Nan gyi thohk
Also known as:
ja - Japanese: ナンジートゥッ
jv - Javanese: Nan gyi thoke
ko - Korean: 난지 톳
my - Burmese: နန်းကြီးသုပ်
th - Thai: น่านจี้โตะ
vi - Vietnamese: Nan gyi thoke
Category: noodle (rice noodle)
Cuisine: Burmese
Associated cuisines: Burmese
Area: Mandalay
Countries: Myanmar
Region: South Eastern Asia

The dish is made with thick round rice noodles mixed with specially prepared chicken curry and chili oil. The dish is garnished with toasted chickpea flour, sliced onions, chilis, crispy noodles, slices of hard-boiled egg, fish cakes, and zested with lime or lemon.

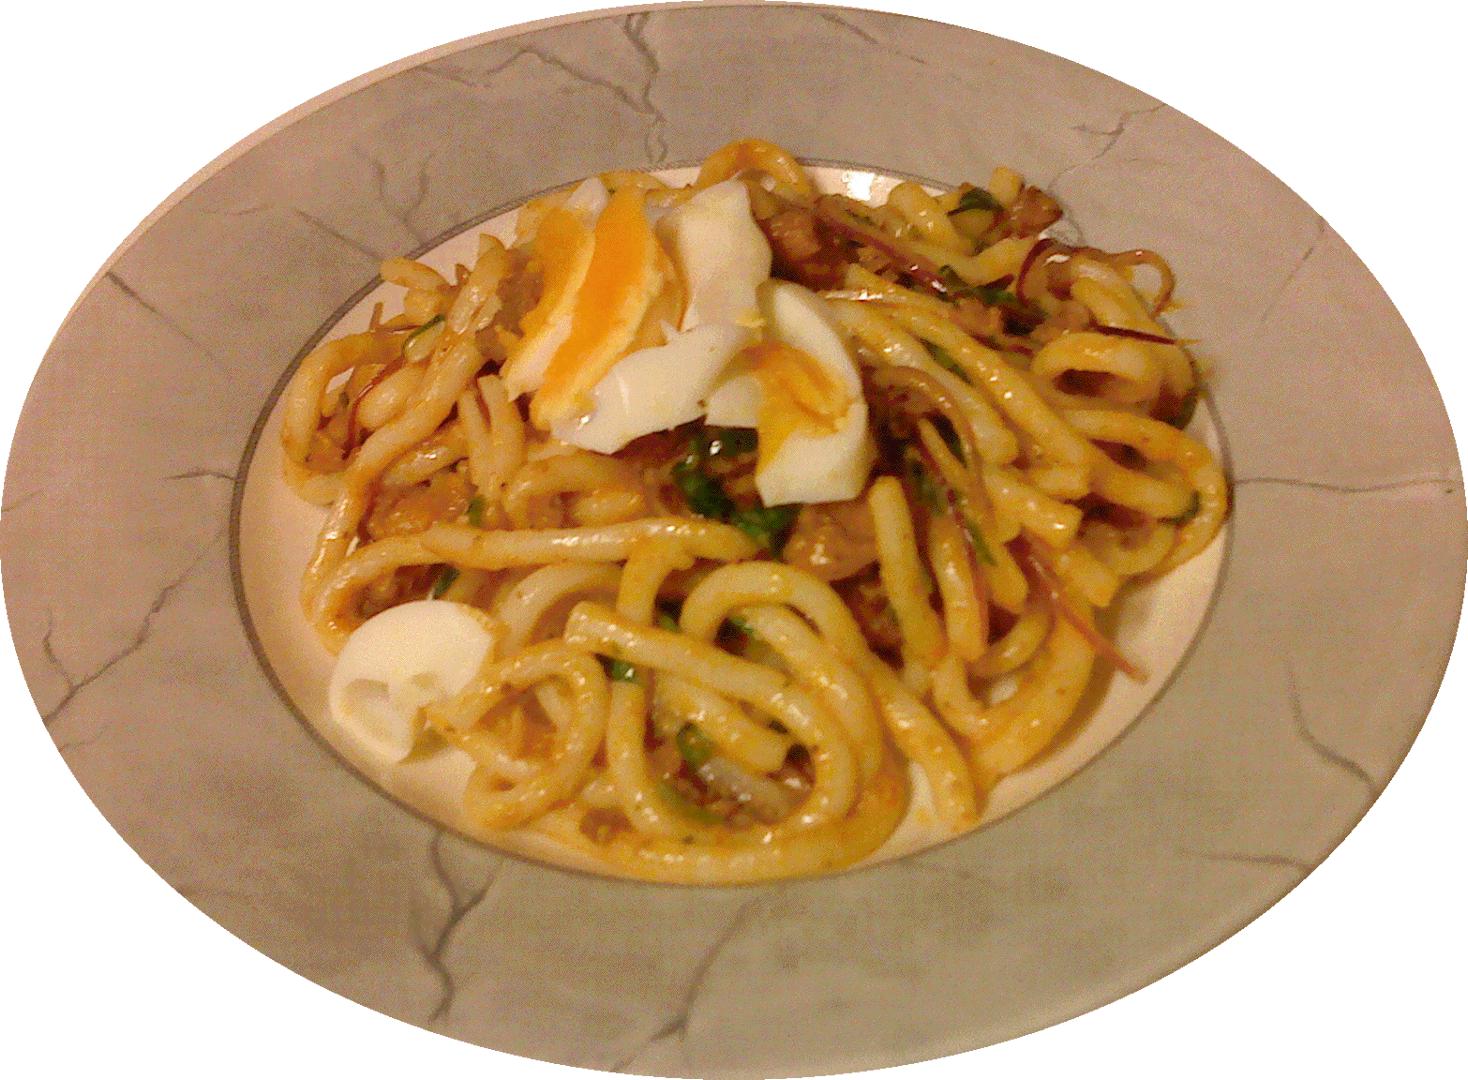